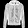
Label: Coat